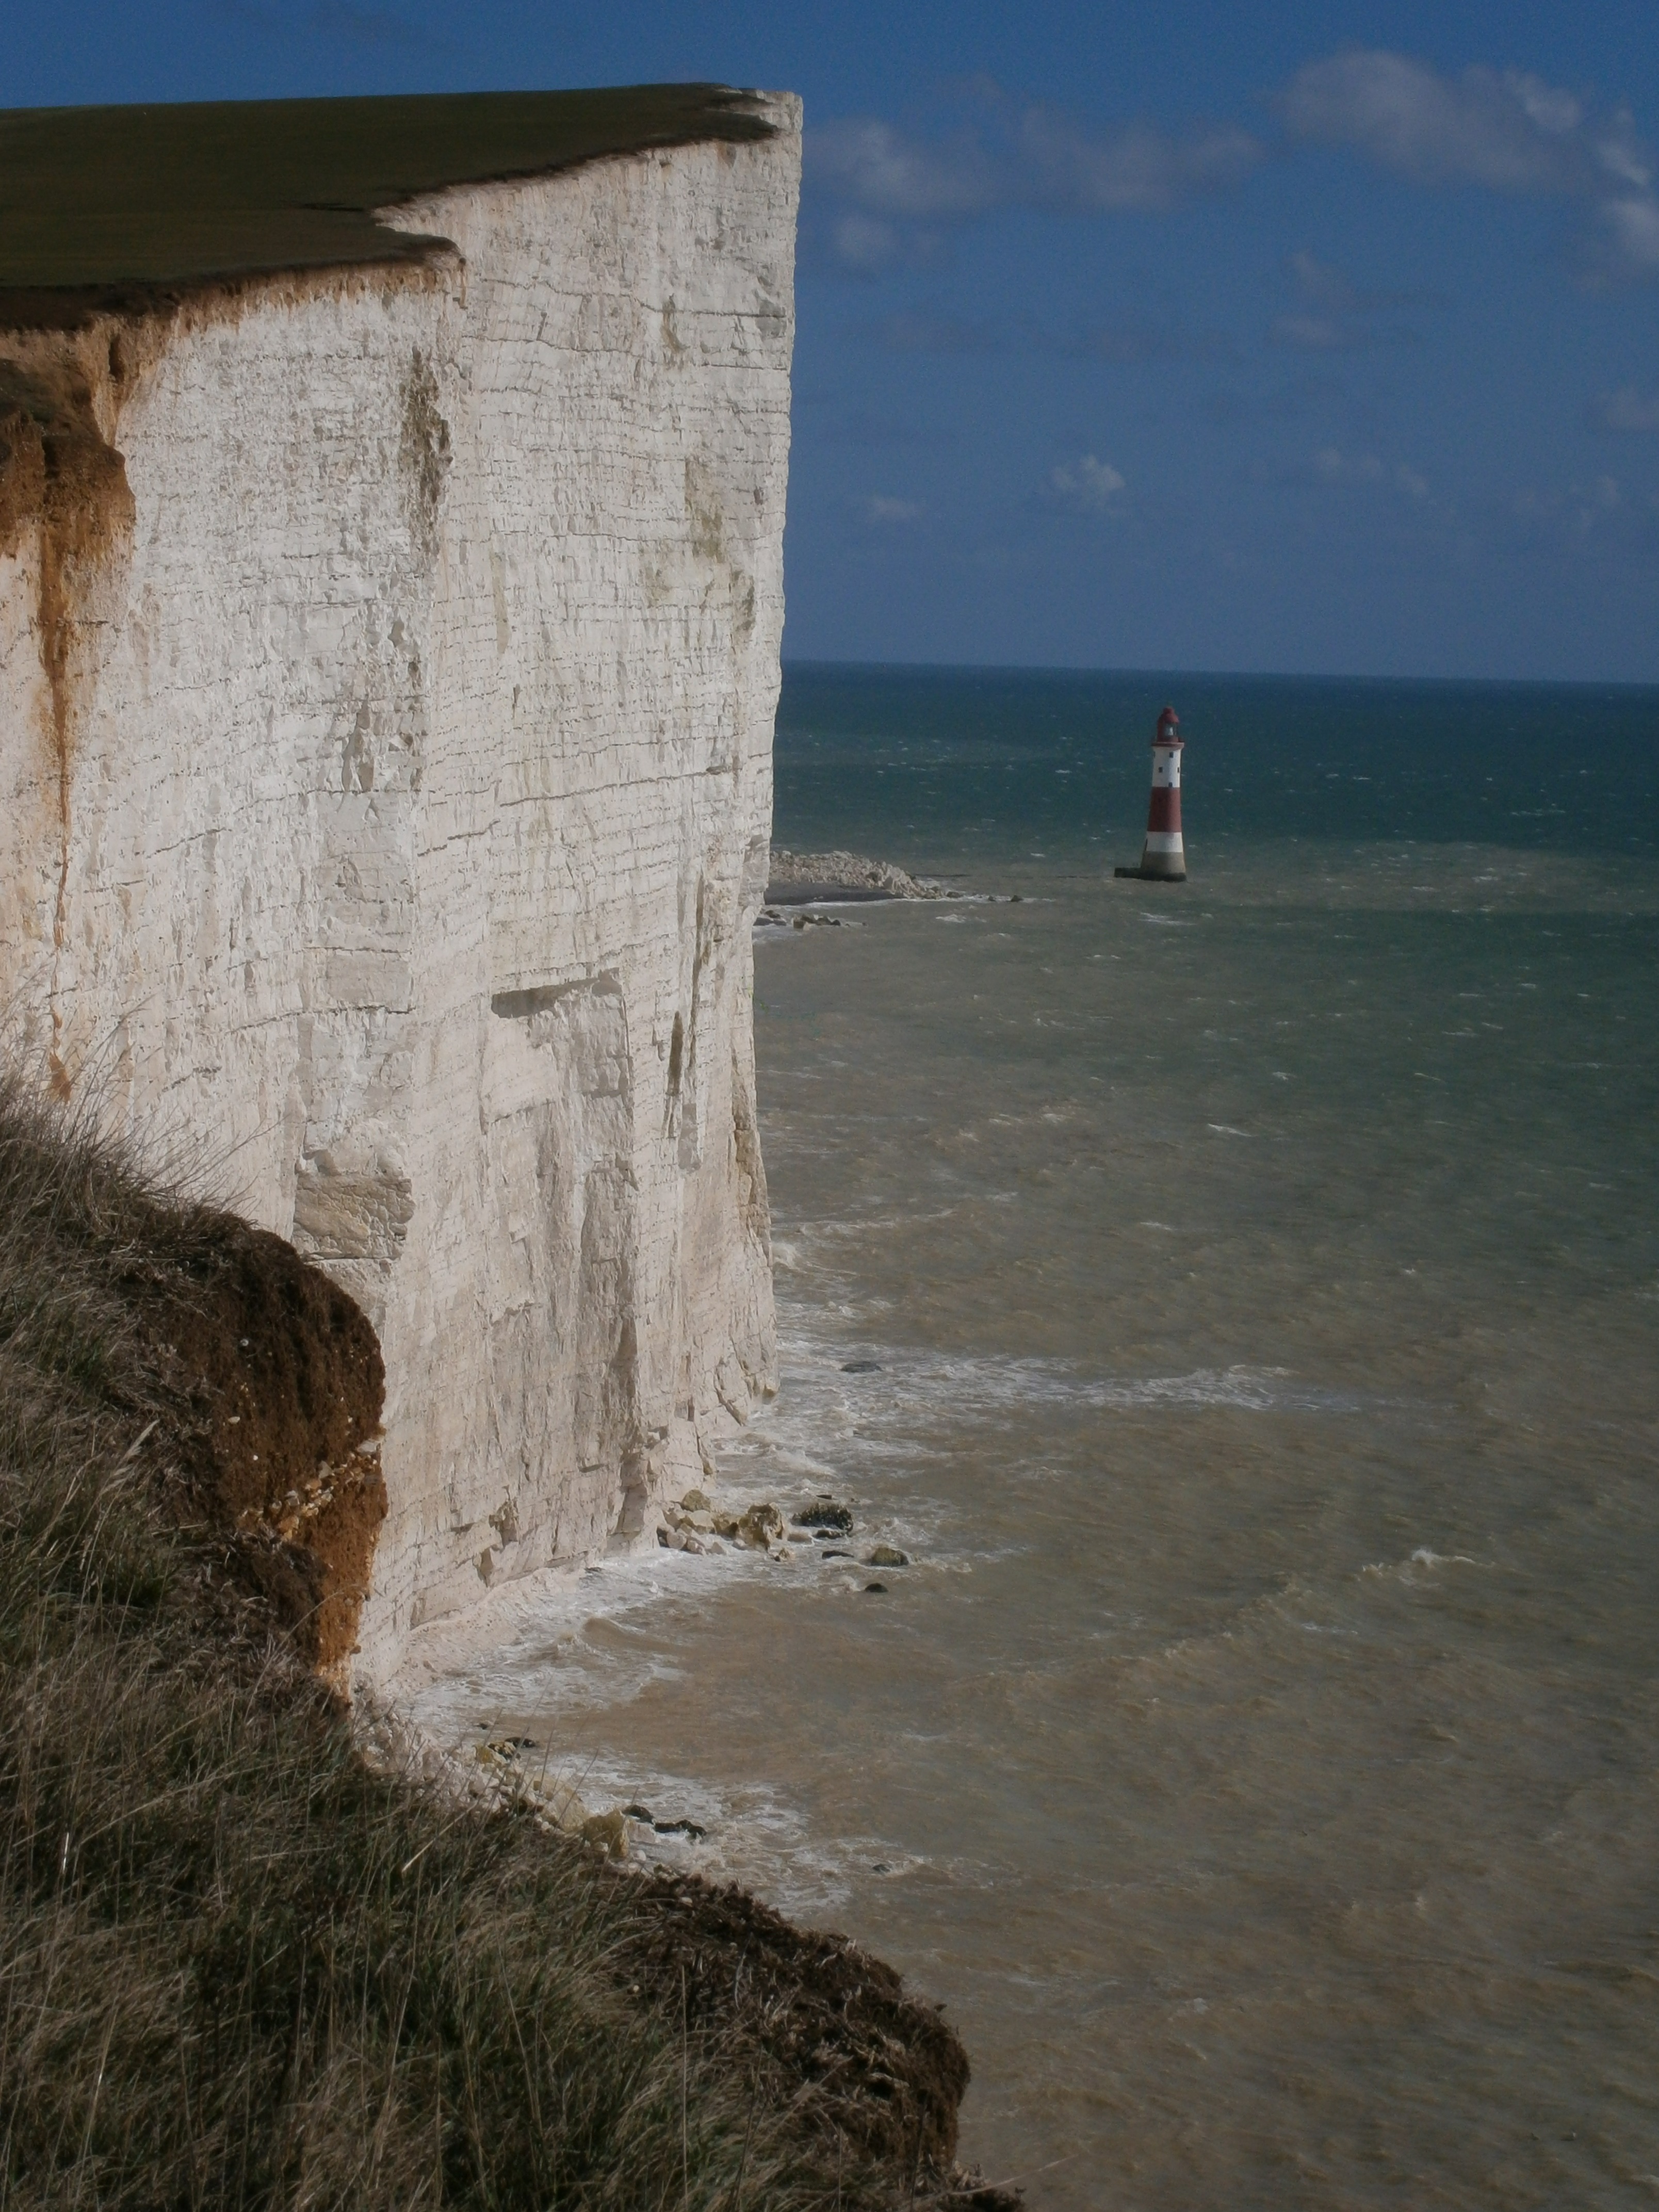
beach, sea, coast, water, nature, sand, rock, ocean, lighthouse, sky, shore, wave, cliff, tower, terrain, material, body of water, england, clouds, cliffs, idyll, cape, white cliffs, united kingdom